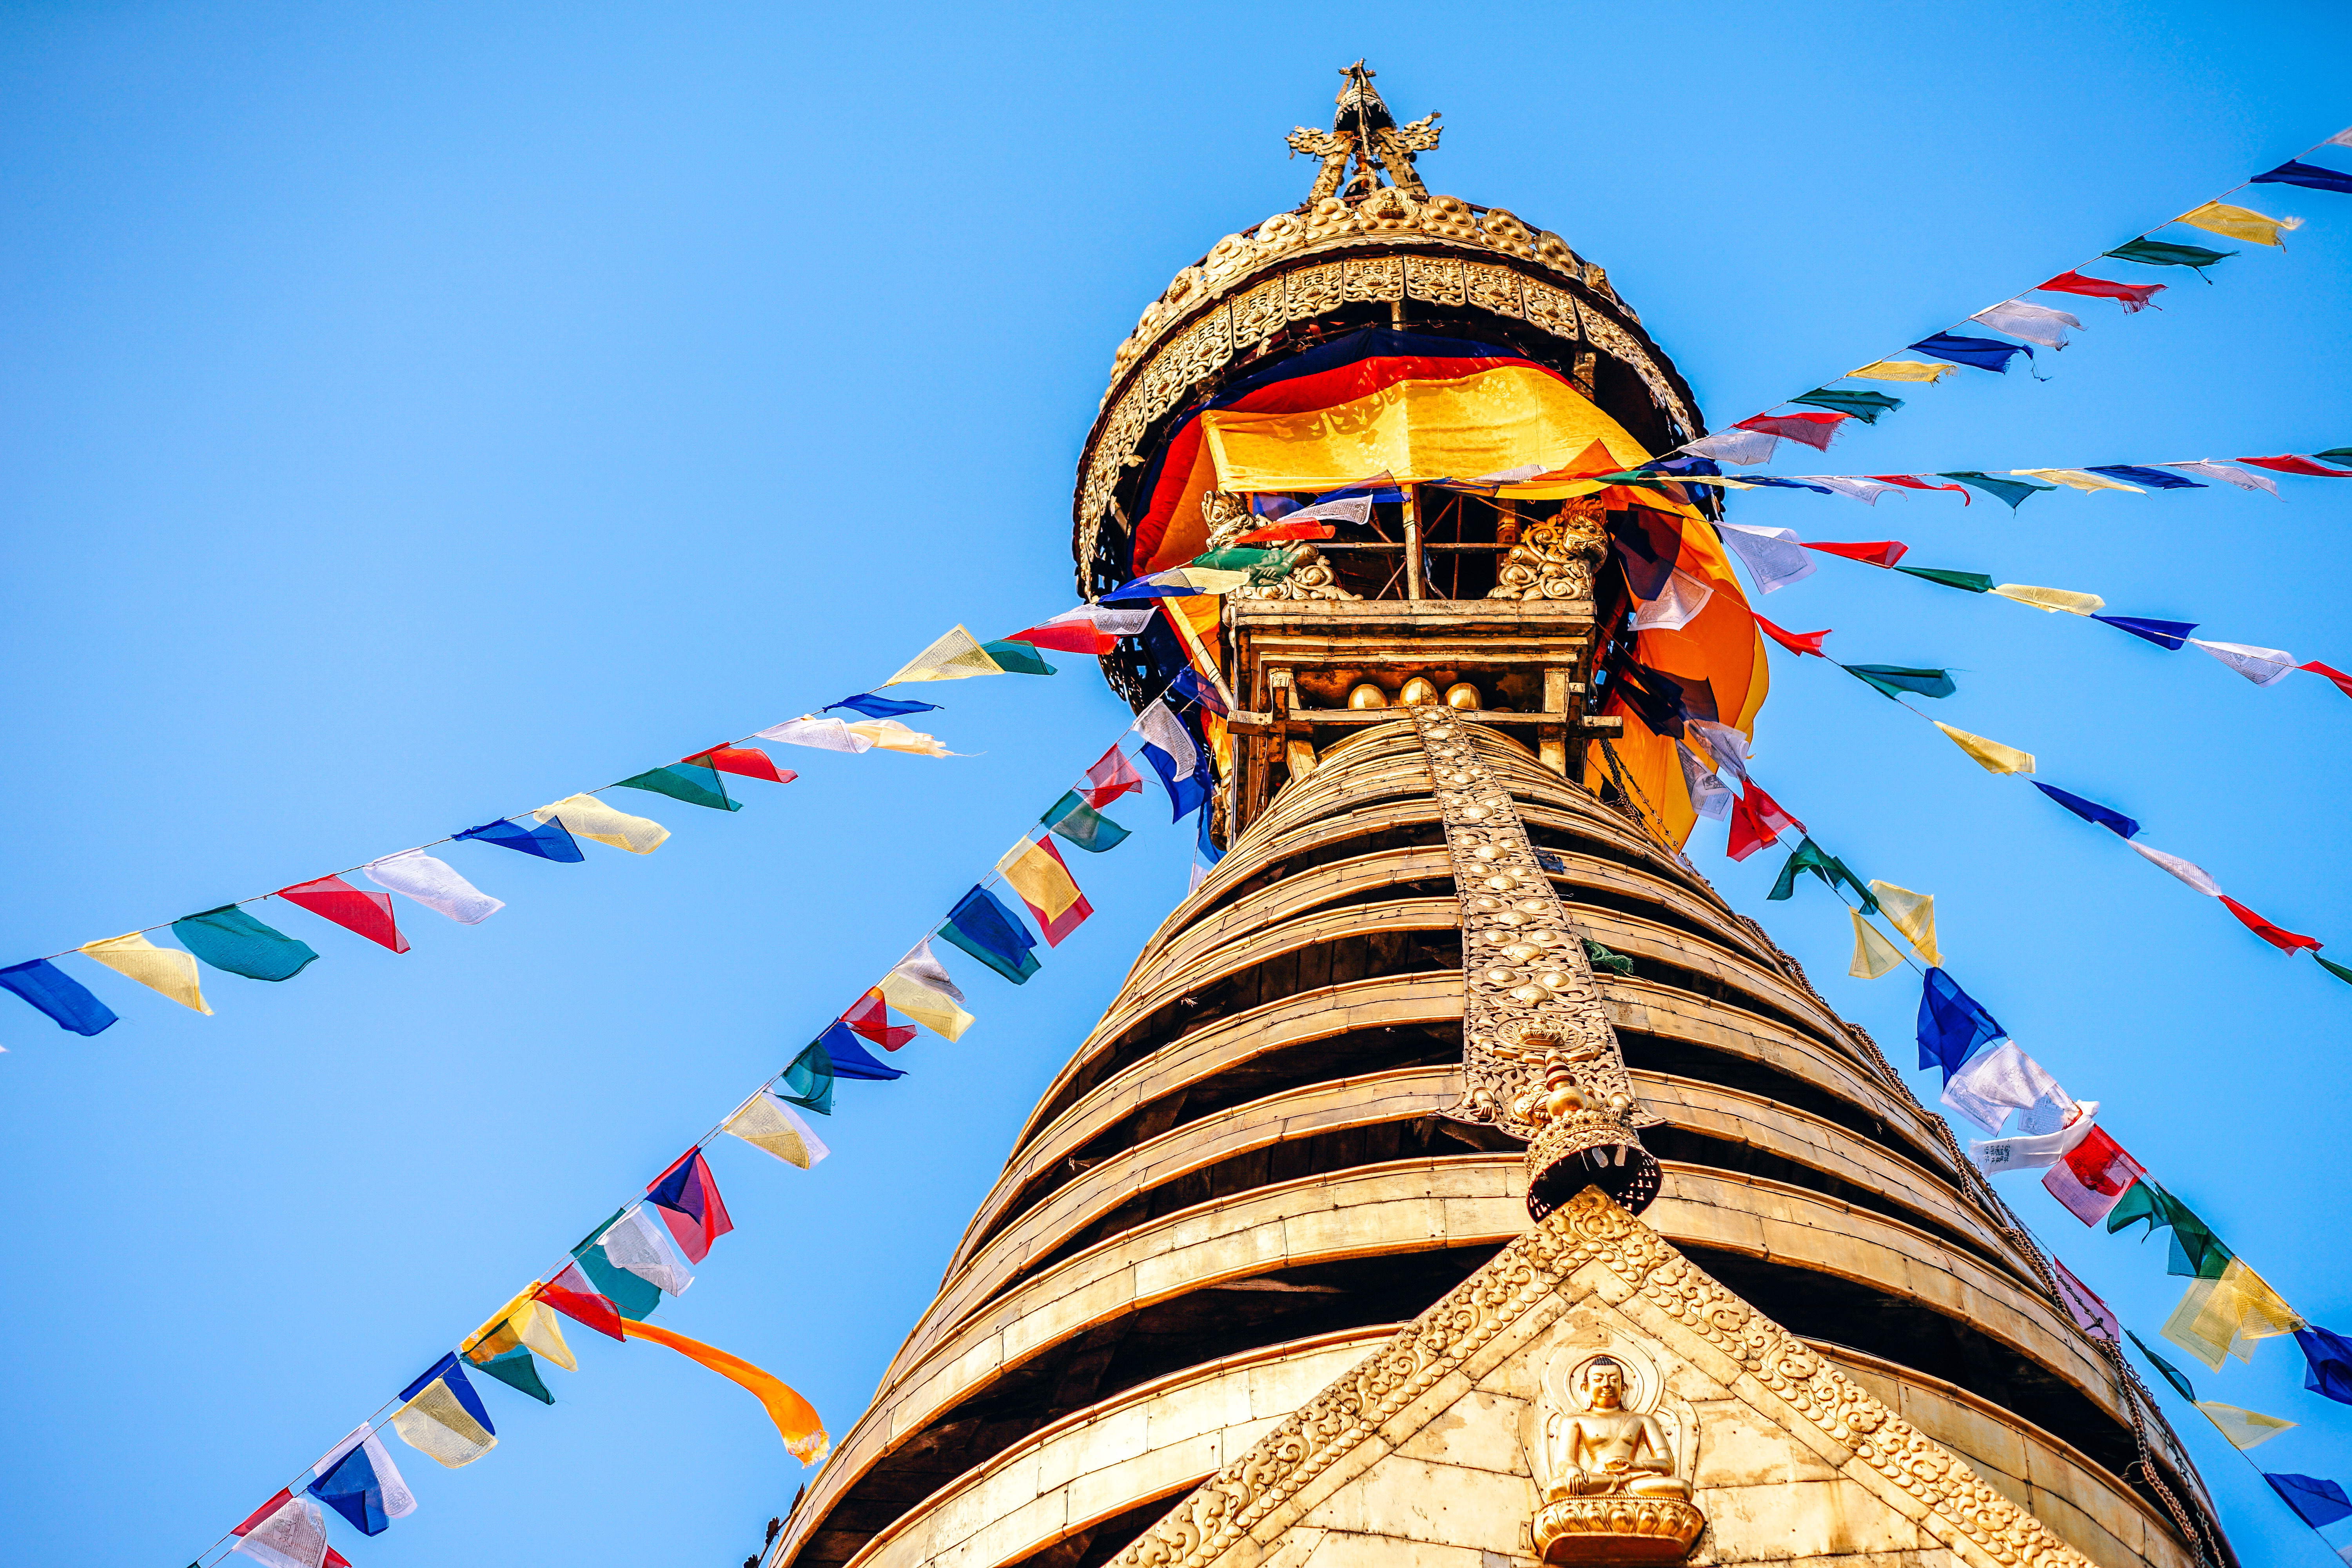
tower, landmark, amusement park, stupa, place of worship, temple, hindu temple